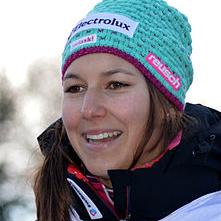
Age: 21